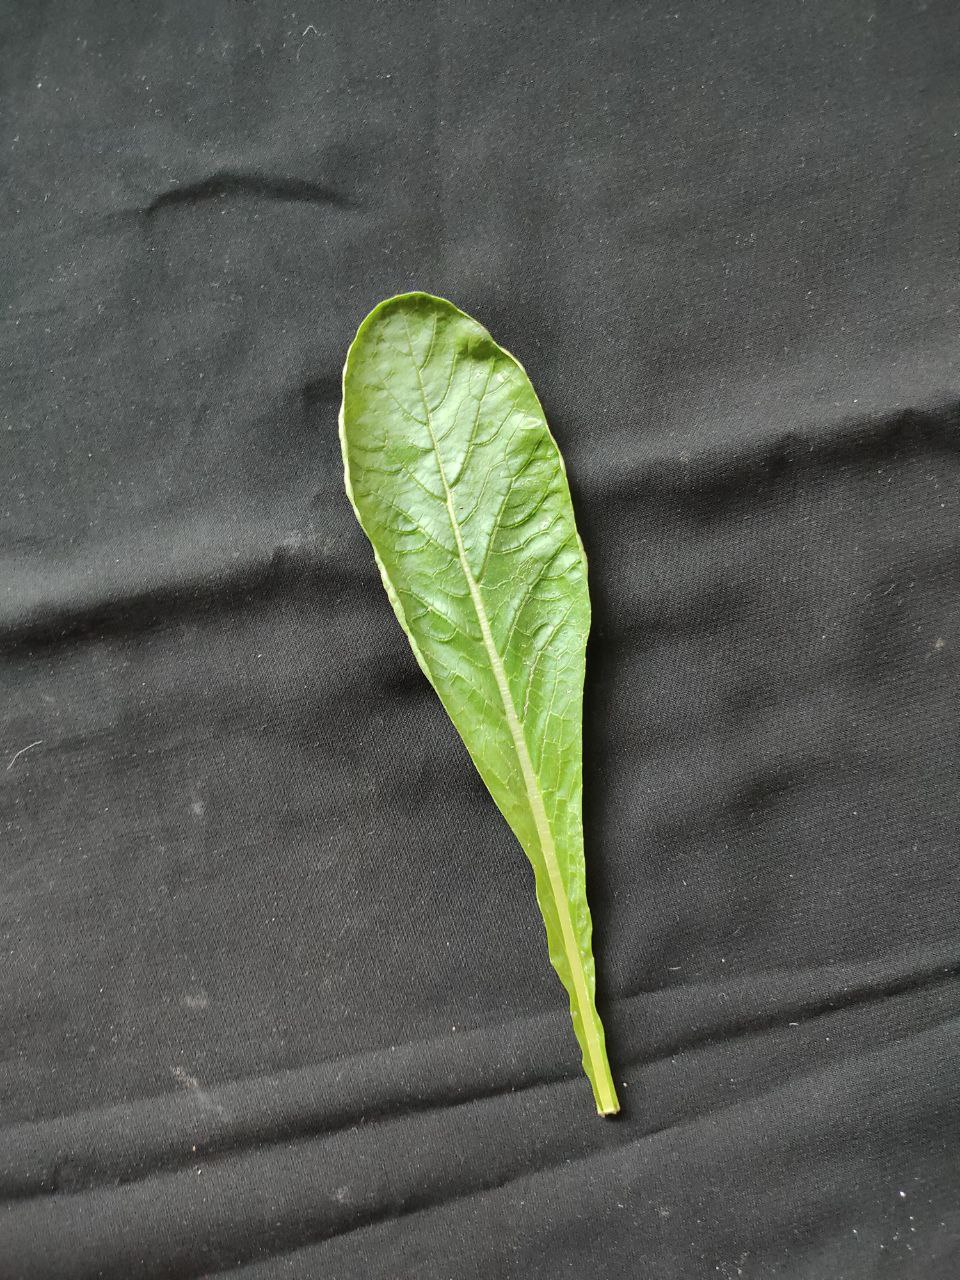
Label: Fresh leaf